Neville Mansion

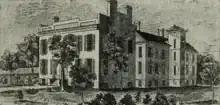
The house c. 1857

The land was part of the Refugee Tract, later sold and partitioned and resold. Part of the mansion potentially dates to prior to 1850. The majority of the mansion was built around the mid-1850s for M.L. Neville, who purchased the property in an 1855 sheriff's sale for $5,310. In 1857, it was rented out to the state of Ohio, when it became the first home to the Ohio Asylum for the Education of Idiotic and Imbecile Youth (known today as the Columbus Developmental Center).